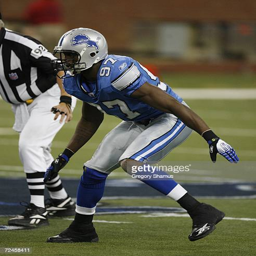
american football player defends during a game against american football team